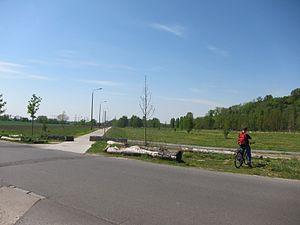
Le parcours du mur de Berlin est une piste cyclable et piétonne d'environ 160 kilomètres de long se trouvant à Berlin et Brandebourg. Il suit en grande partie l'ancien tracé du mur de Berlin à Berlin-Ouest. Il emprunte principalement l'ancien chemin de ronde des troupes frontalières de la République démocratique allemande ou emprunte le sentier douanier en périphérie de Berlin-Ouest. Un certain nombre de témoignages et d'informations jalonnant le tracé rappellent l'histoire du mur.